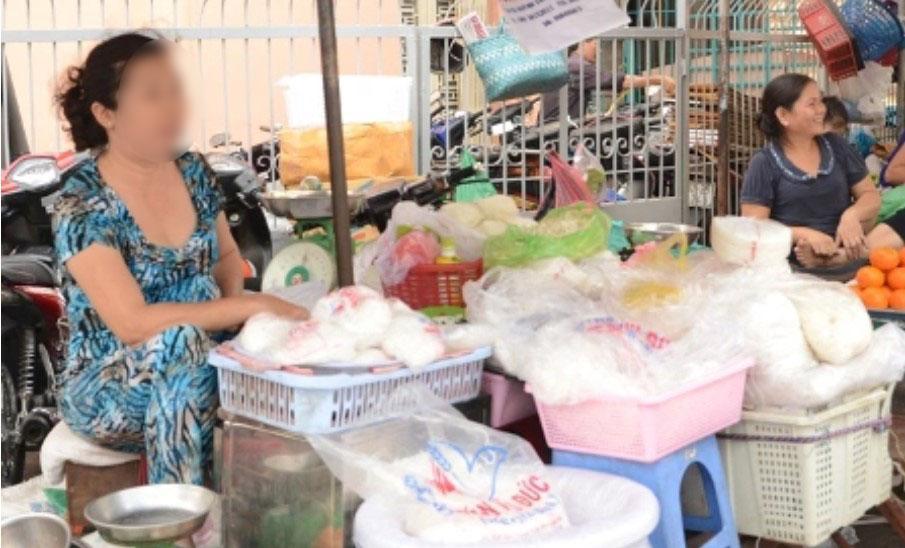
ở bên trong các sạp hàng có sự xuất hiện của một vài người phụ nữ